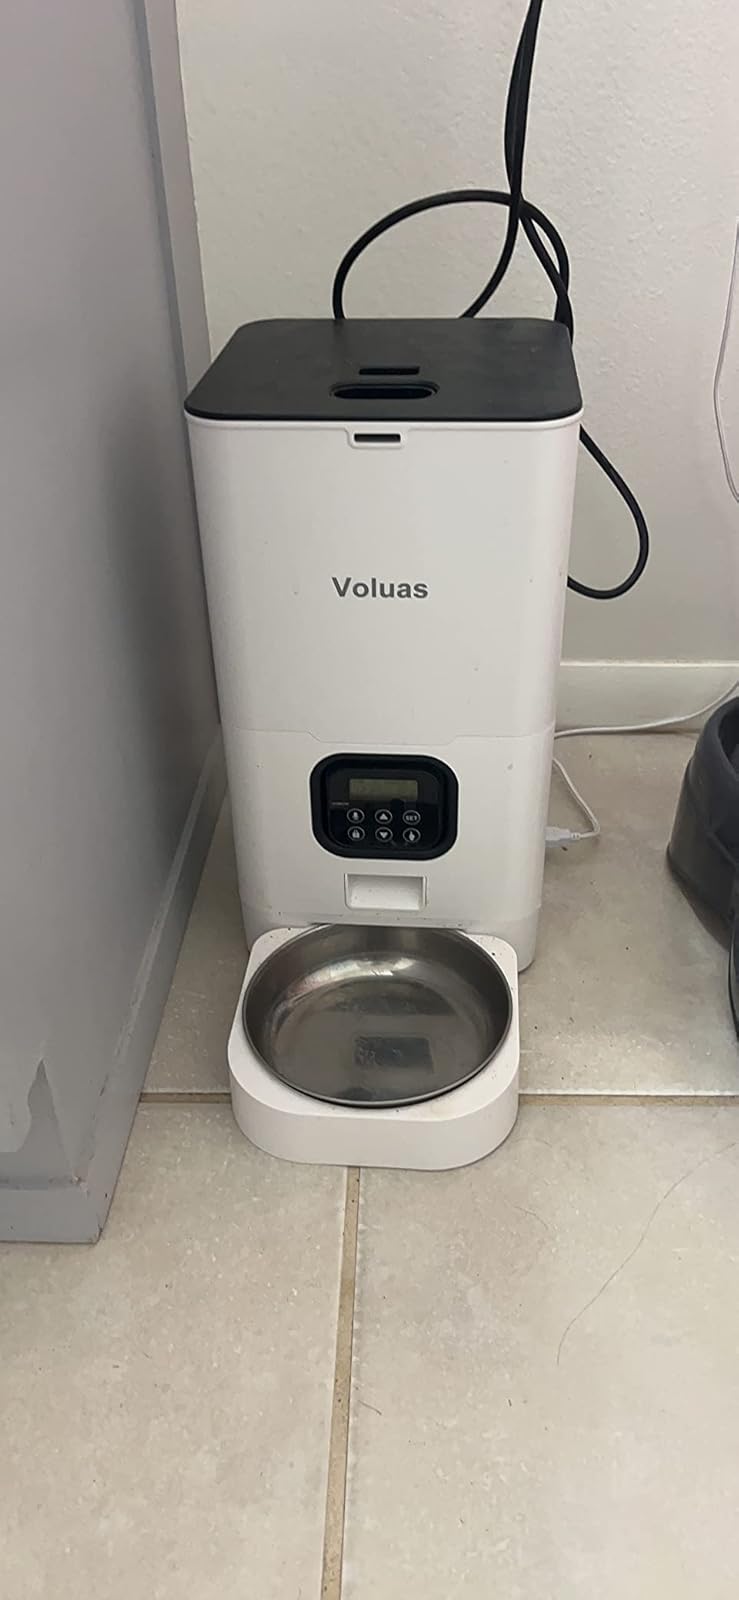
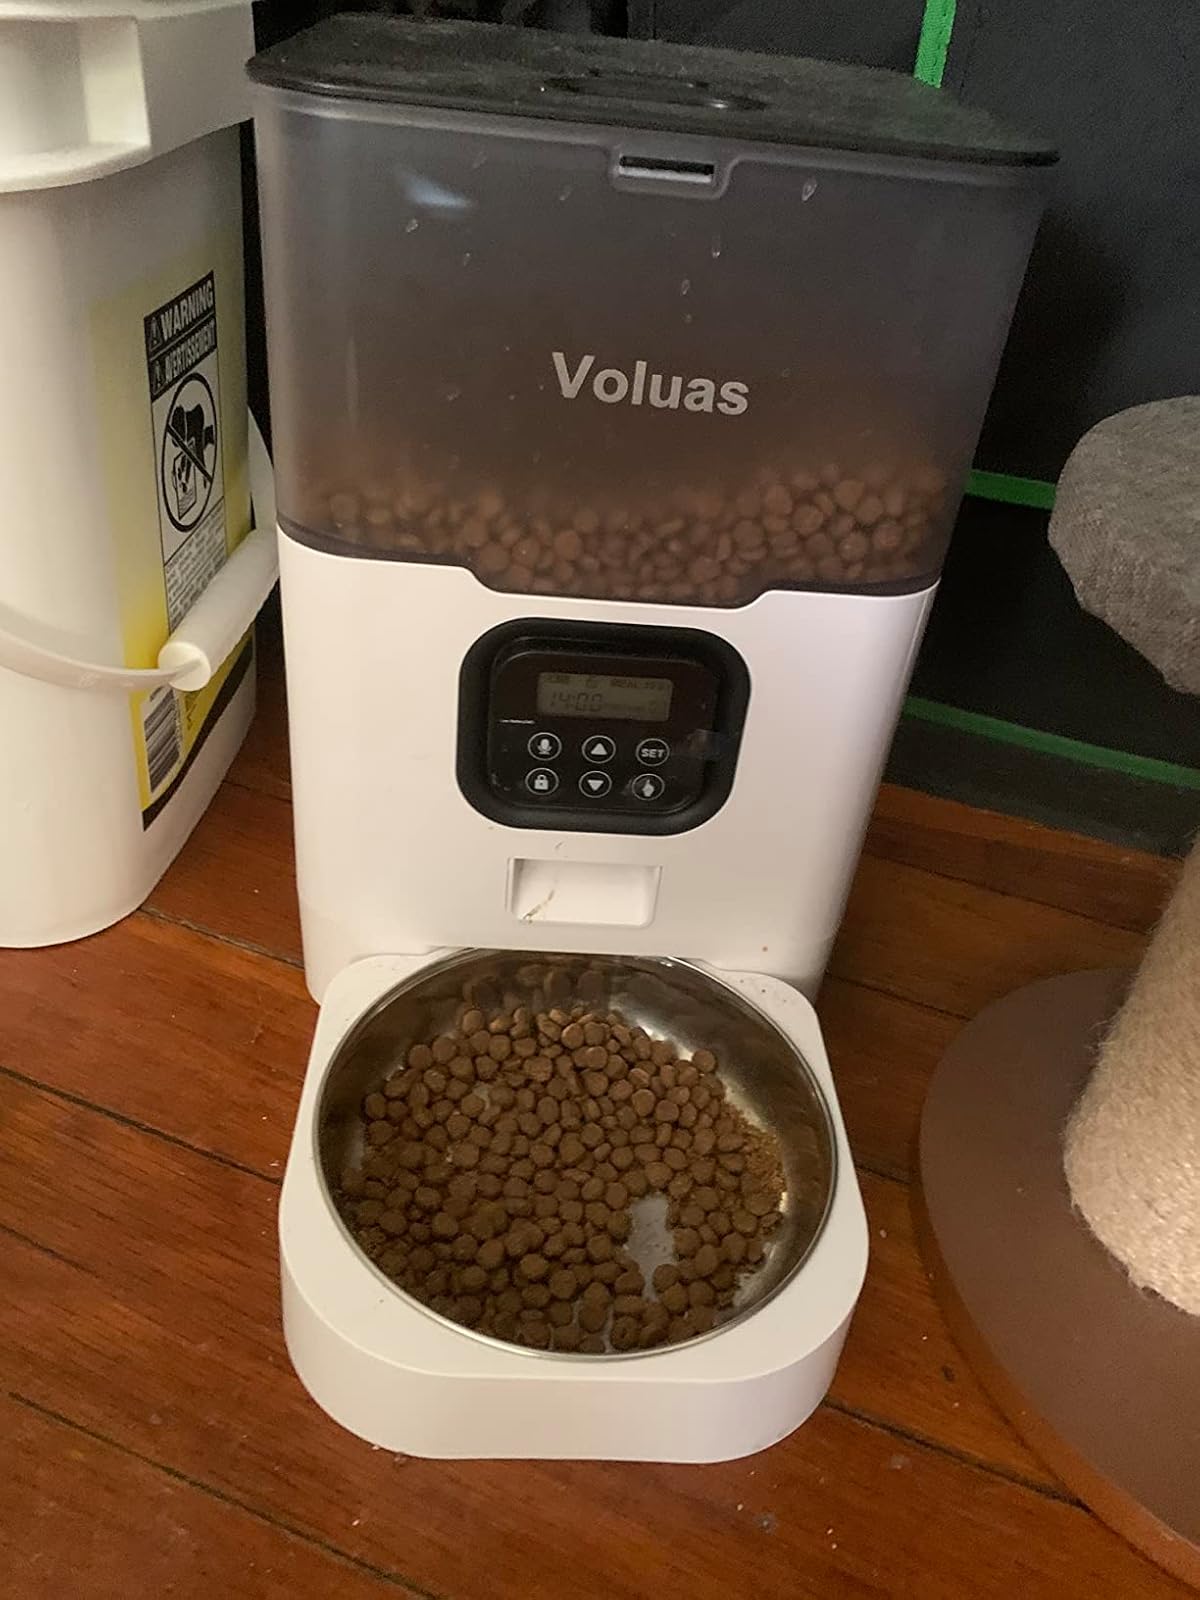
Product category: items_feeder
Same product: no